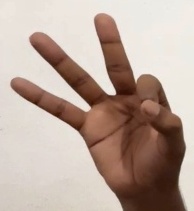
ASL sign: 9